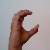
The image shows a hand gesture representing the letter 'C' in Indian Sign Language.